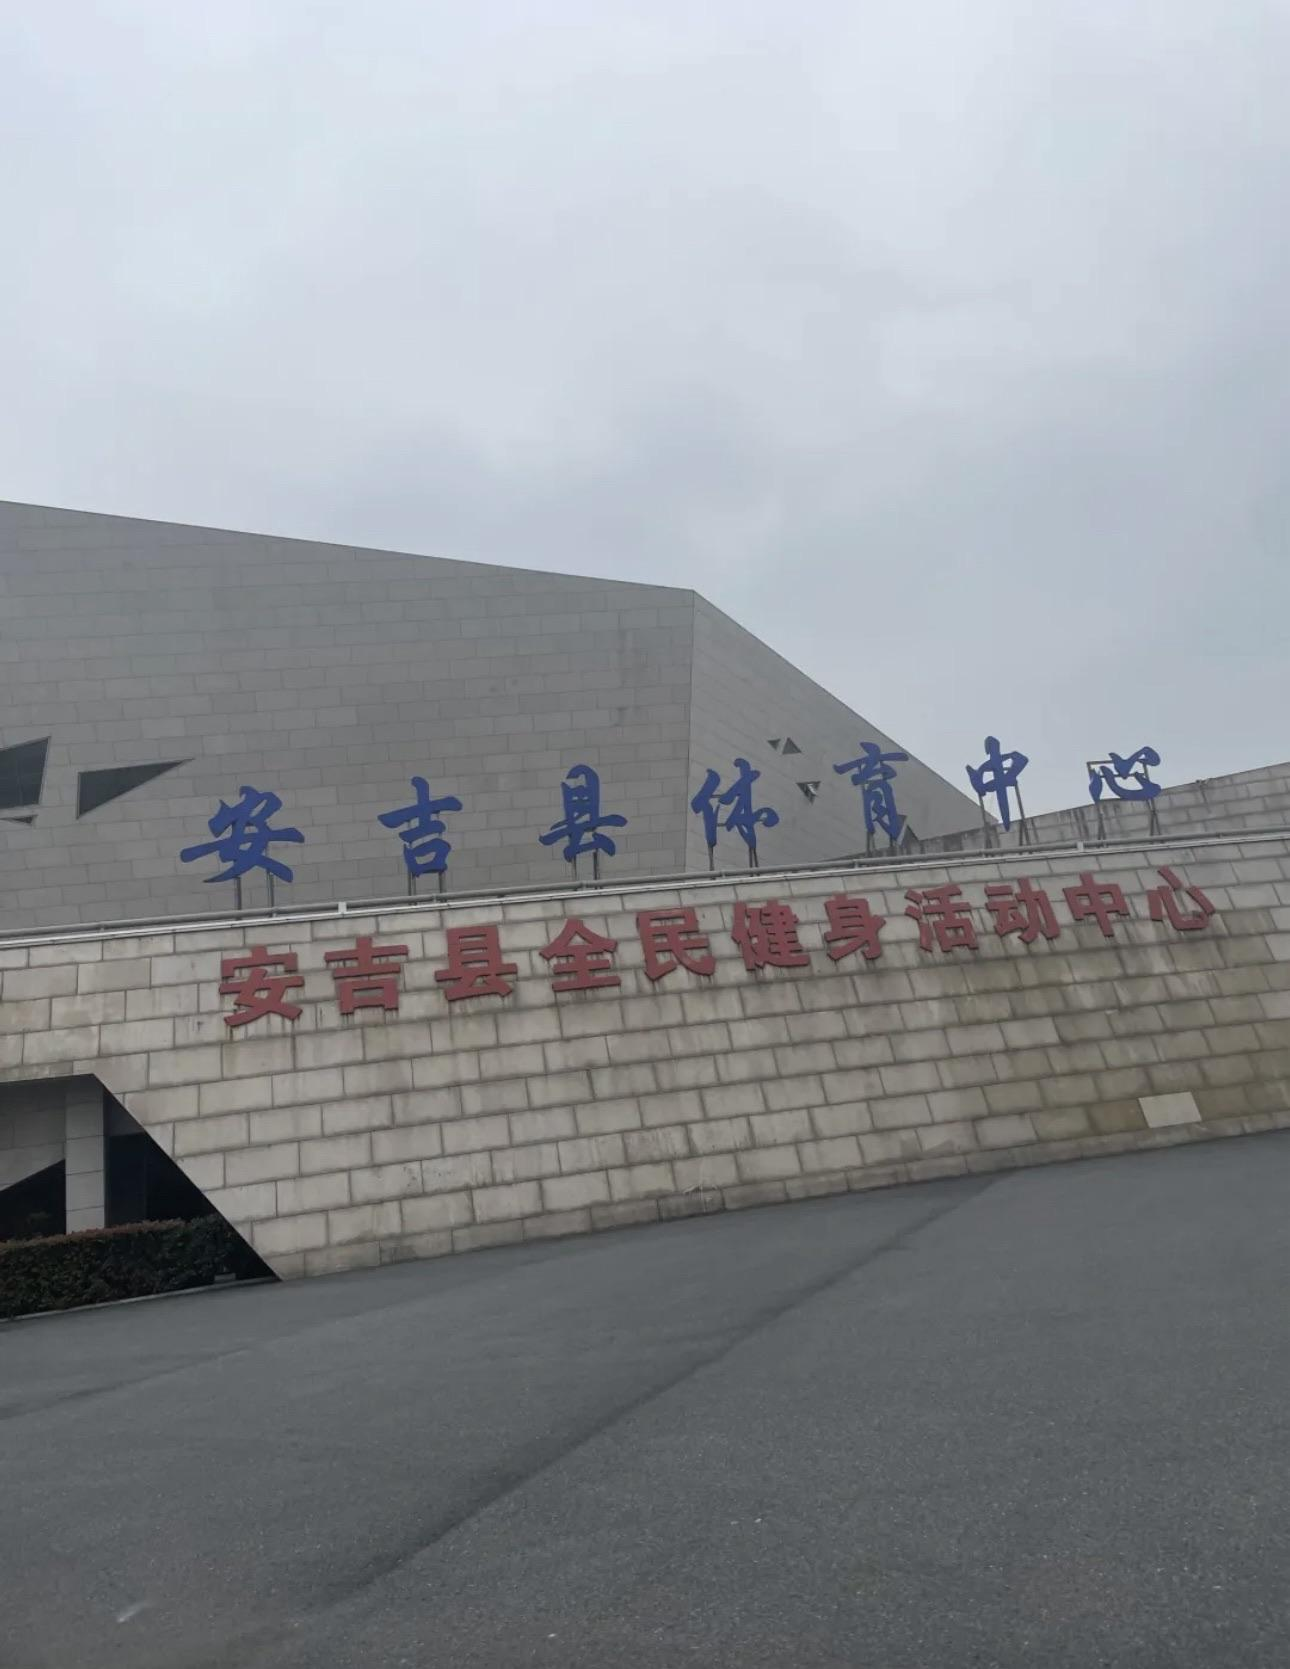
地标名称：安吉龙山体育中心-主体育馆
所在城市：湖州市·安吉县